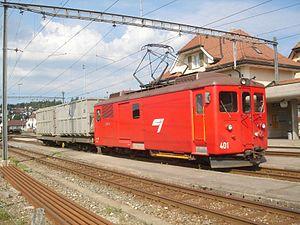
Automotrice De 4/4 401 des Chemins de fer du Jura avec des conteneurs pour déchets au Noirmont
Les Chemins de fer du Jura sont une entreprise de transport ferroviaire et routier, desservant les cantons du Jura, Berne et Neuchâtel. Son siège social est à Tavannes. Les CJ sont une société anonyme. Le nombre d'actions est de 108'500.